1 Special Service Battalion

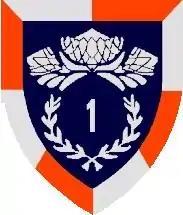
SANDF 1 Special Service Battalion emblem

1 Special Service Battalion (usually abbreviated to ) is an armoured regiment of the South African Army and only one of two such in its regular force. The Regiment is based at Tempe near Bloemfontein.